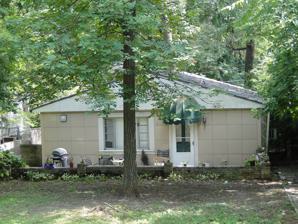
Building: Bernice L. Wright Lustron House
Country: United States of America
Year built: 1949
Historic house in Alabama, United States United States historic place Bernice L. Wright Lustron House U.S. National Register of Historic Places Wright Lustron in 2011 Show map of Birmingham, Alabama Show map of Alabama Show map of the United States Location 2424 Cahaba Rd., Birmingham, Alabama Coordinates 33°29′28″N 86°46′43″W / 33.49111°N 86.77861°W / 33.49111; -86.77861 Area less than one acre Built 1949 Architect Koch, Carl and Associates; Lustron Corporation Architectural style Lustron MPS Lustron Houses in Alabama, MPS NRHP reference No. 00000130 Added to NRHP February 24, 2000 The Bernice L. Wright Lustron House is a historic enameled steel prefabricated house in Birmingham , Alabama .  Designed and constructed by the Lustron Corporation , this example is one of three confirmed to have been built in Birmingham.  Another, the John D. and Katherine Gleissner Lustron House , is just one house over from the Wright Lustron House. Lustron houses were only produced during a two-year period, with 2,495 known to have been made.  Only roughly 2,000 of these are still in existence.  Many of those that do remain have been altered significantly.  Twenty Lustron houses are known to have been ordered in Alabama, although it is not clear if twenty were erected.  Only eleven remained in 2000. The house forms part of the National Register of Historic Places ' Lustron Houses in Alabama MPS . It was placed on the National Register on February 24, 2000, due to its architectural significance. The house is slated for demolition in 2015 to make way for a condominium development. Architecture The Wright Lustron House is an example of Lustron's "Westchester" 2-bedroom model.  It retains the original enameled steel roof and wall panels.  Lustron houses came in several exterior colors, the Wright Lustron is in the company's "Desert Tan" color. References